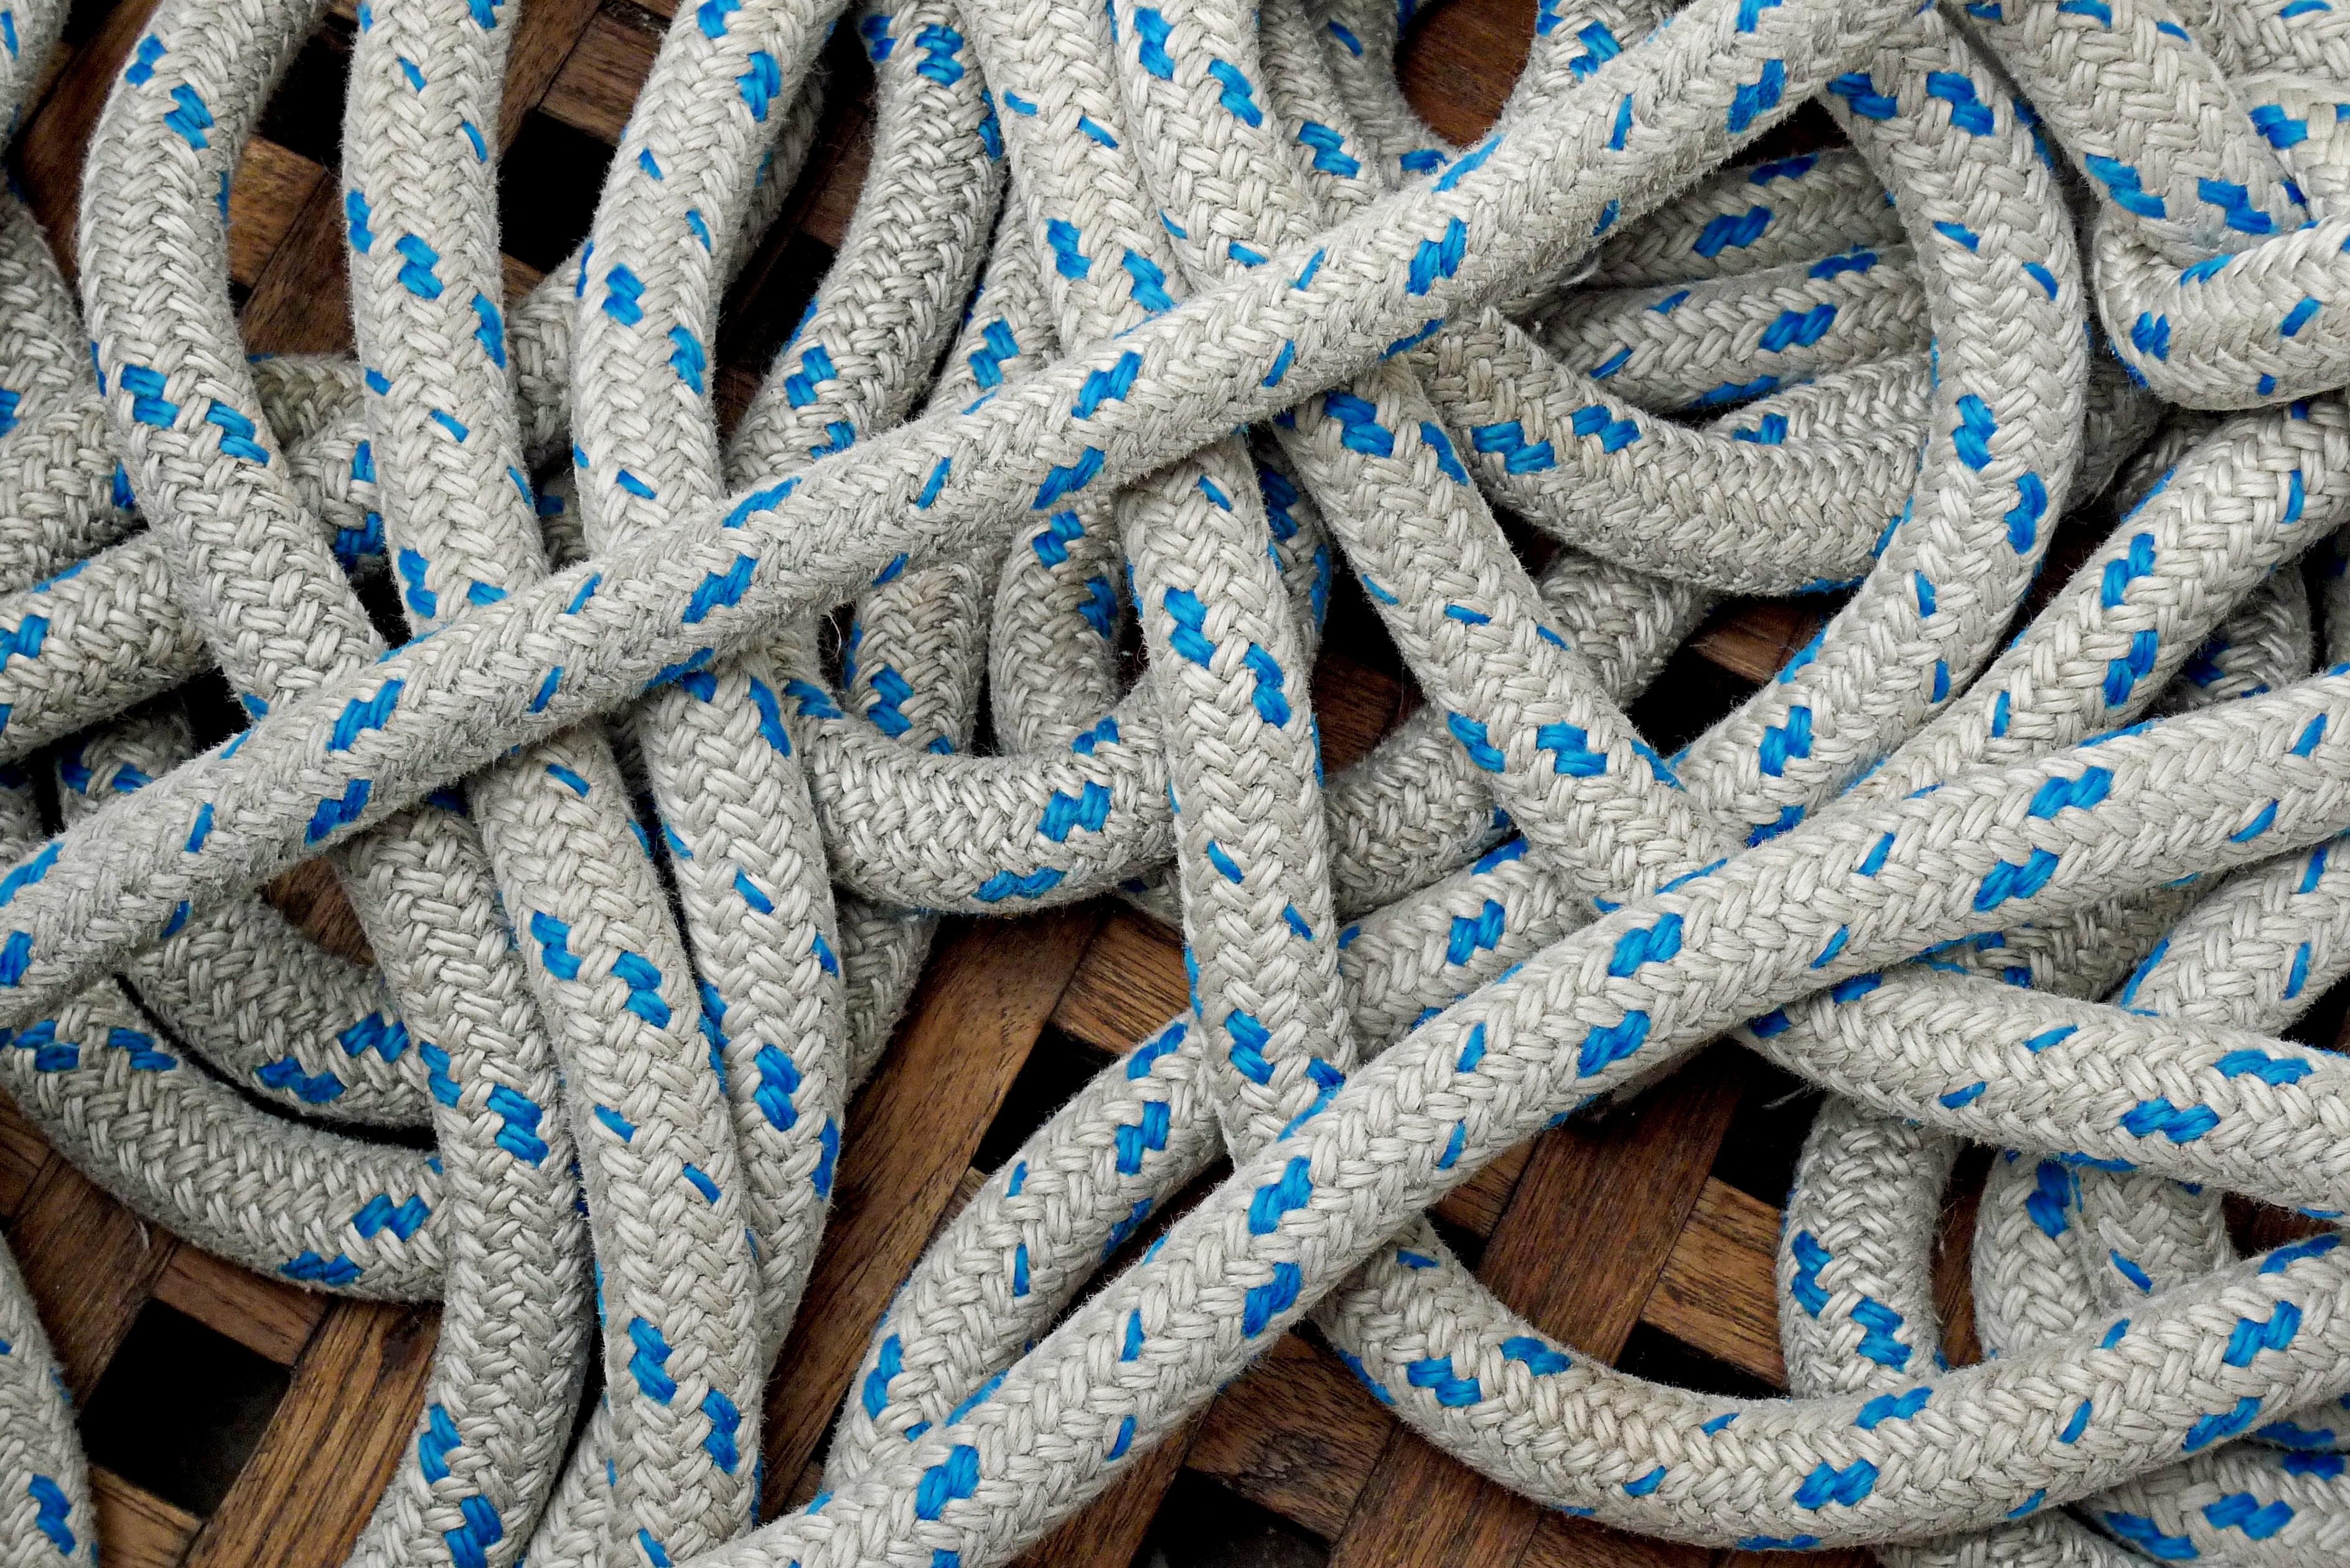
rope, boat, pattern, sailing, rigging, yacht, blue, sailboat, cord, braid, coil, weave, sheet, nautical, design, boating, footwear, marine, maritime, thick, knot, loop, yachting, tangle, braided, woven, coiled, interwoven, mainsheet